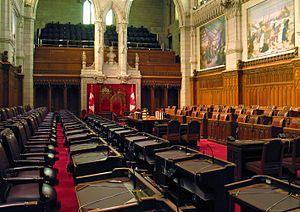
Le Sénat du Canada est la chambre haute du Parlement du Canada. Il est composé de 105 sénateurs nommés par le gouverneur général, sur avis du premier ministre, et qui siègent jusqu'à l'âge de 75 ans.